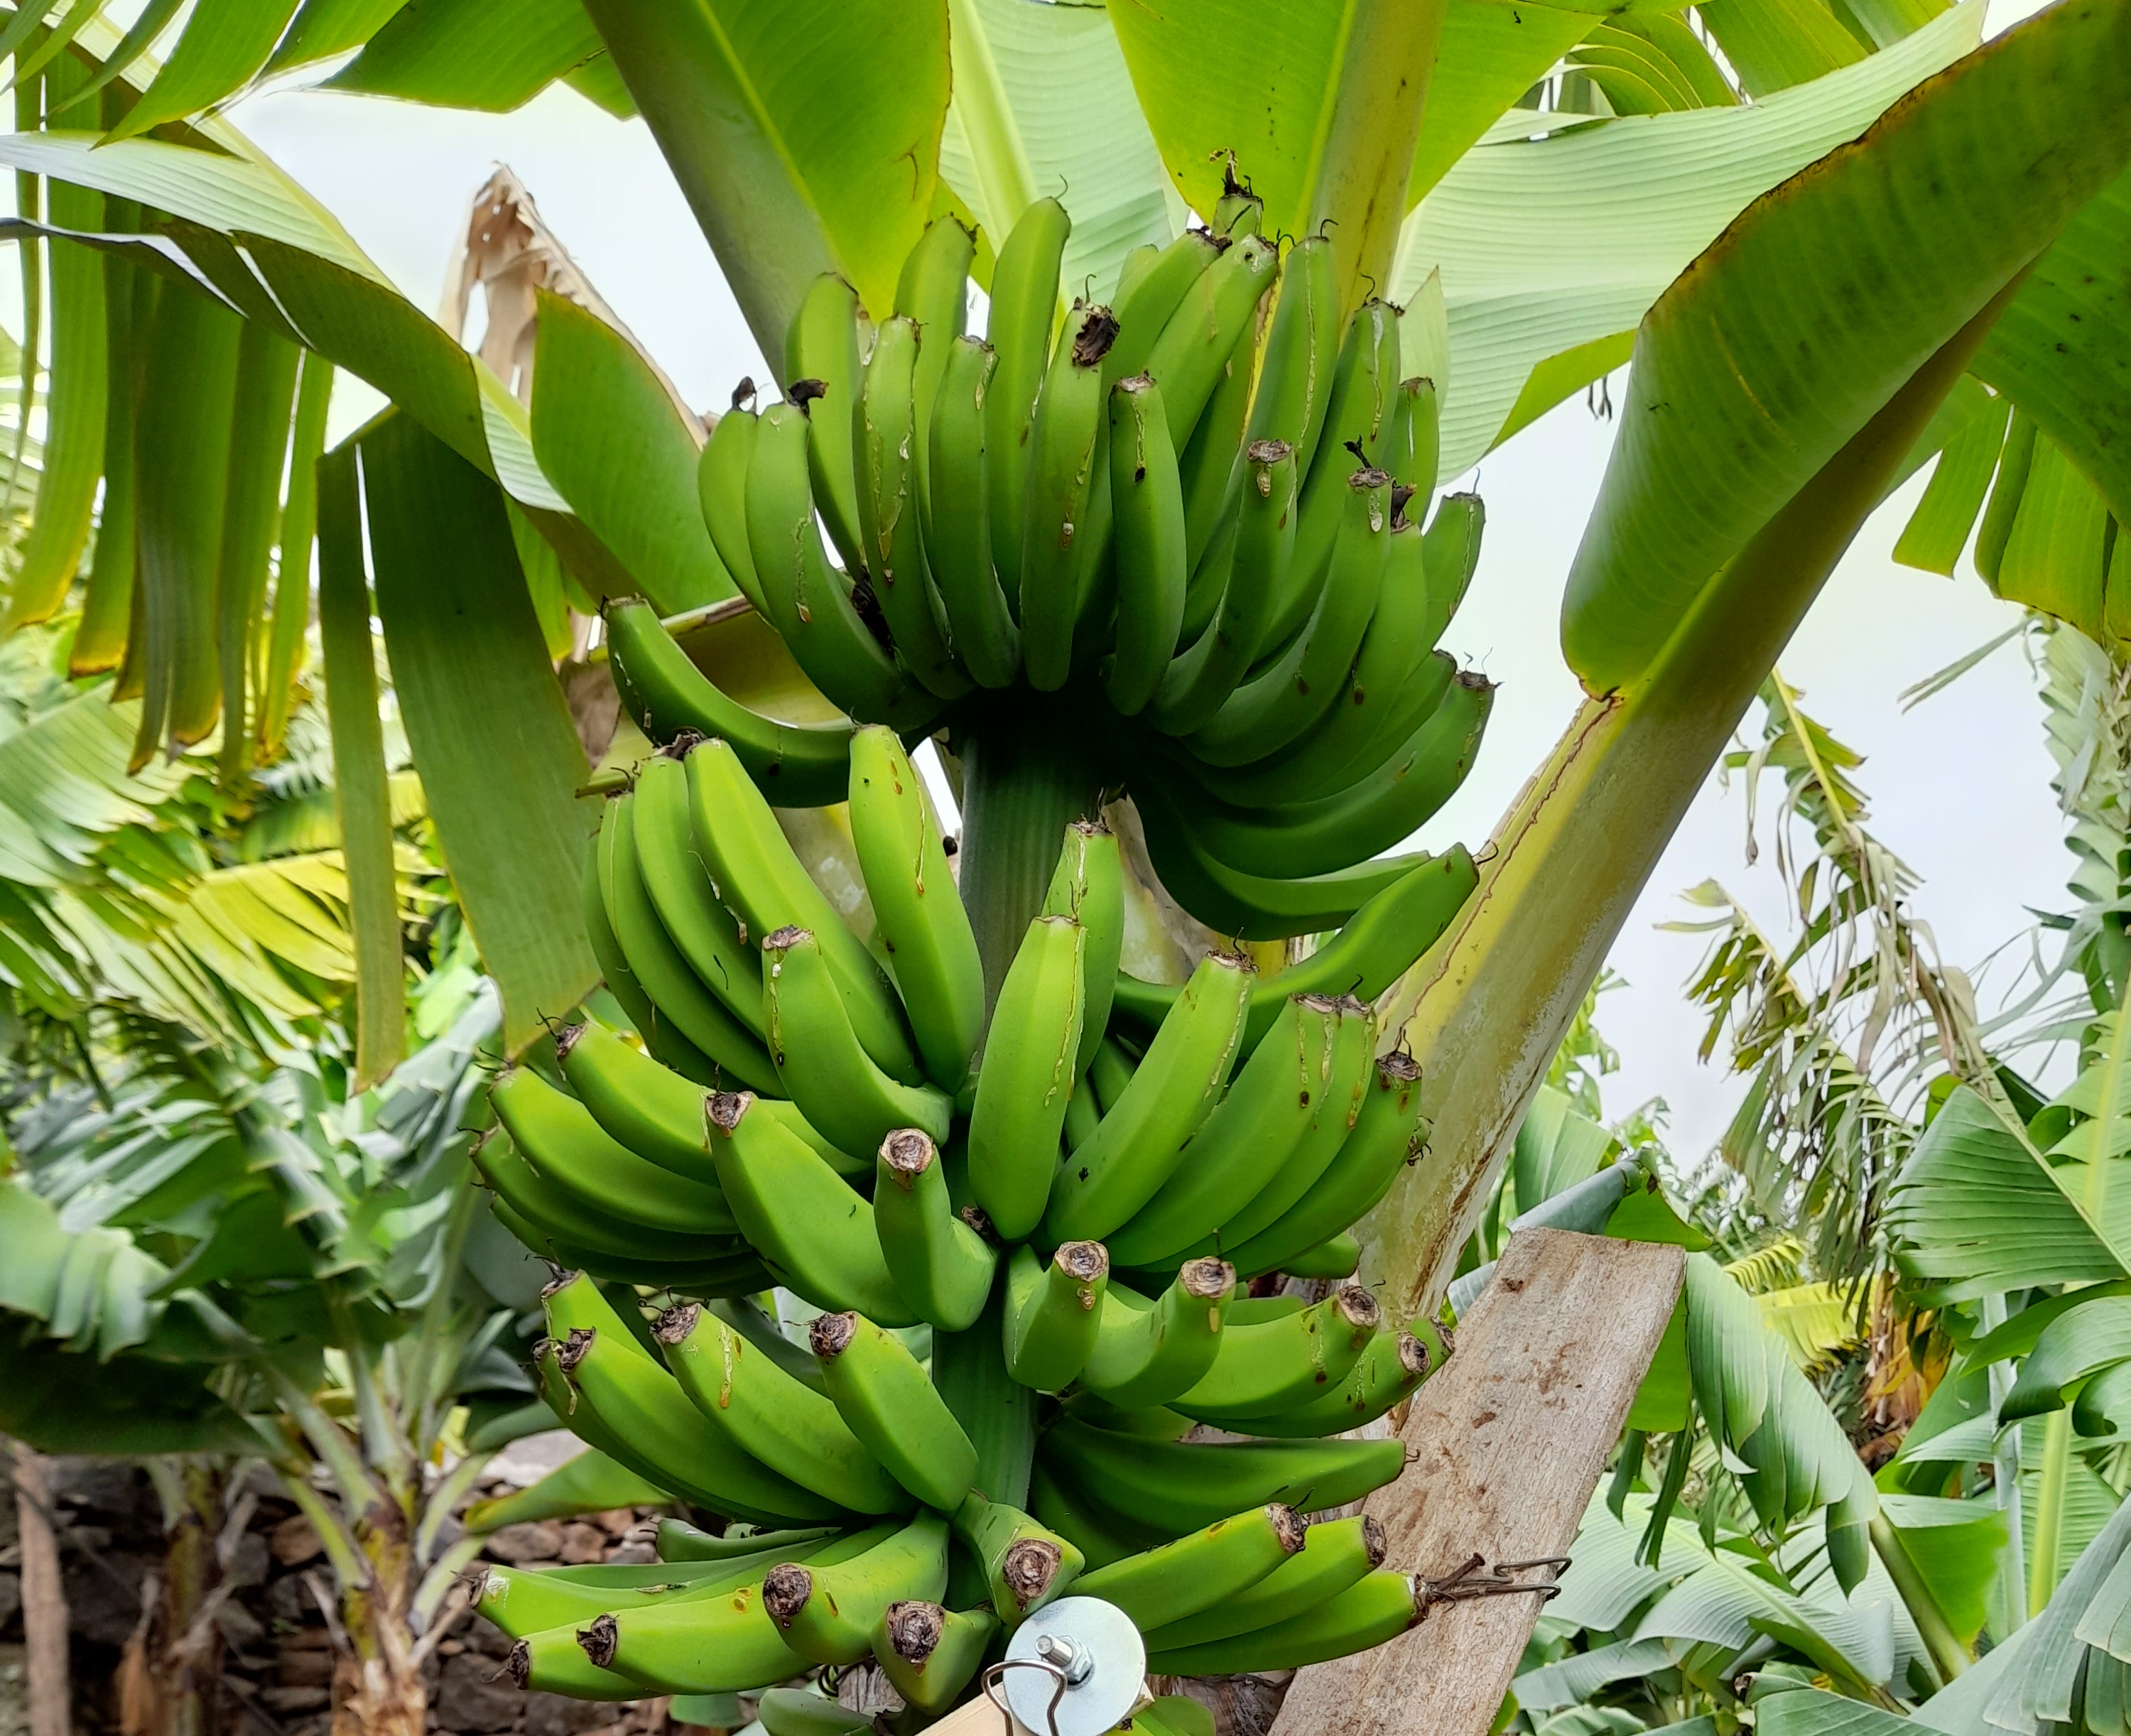
Label: Keep